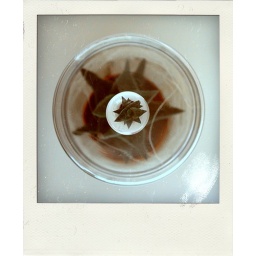
A small cactus in a glass pot. I liked the lenseffect of the little ball on the lid.